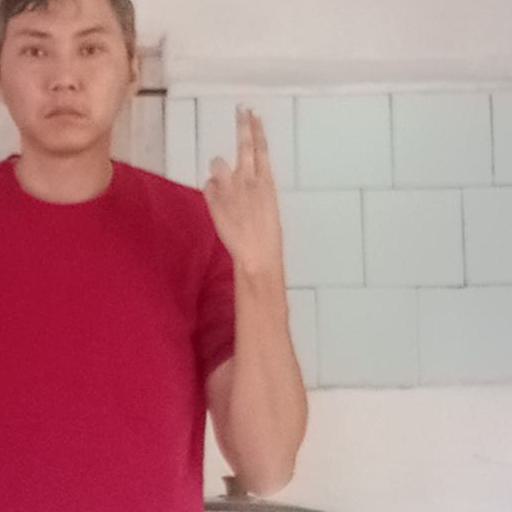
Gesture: two_up_inverted